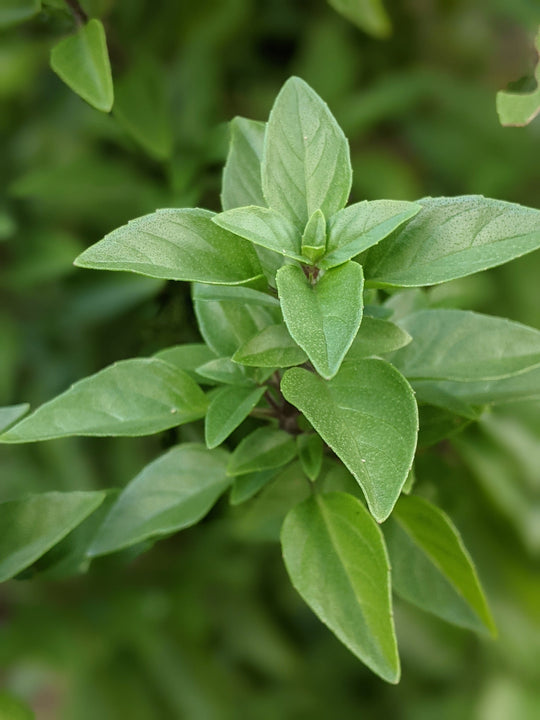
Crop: unknown
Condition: basil